Omura Shrine

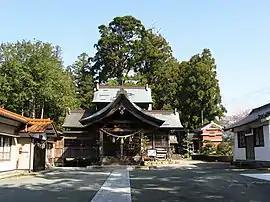
Haiden and sacred tree "Tōmyō-sugi" behind it

is a Shinto shrine in Hidaka, Takaoka District, Kōchi Prefecture, Japan.